Describe the emotion expressed in this image:  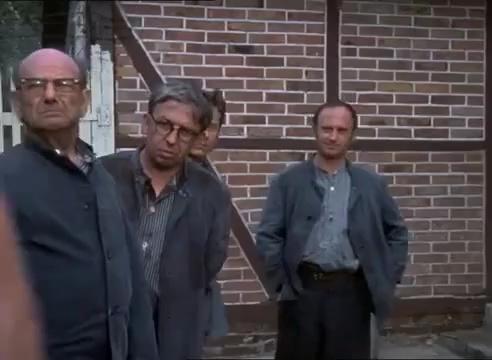
This person displays Pain, valence and arousal with low intensity.